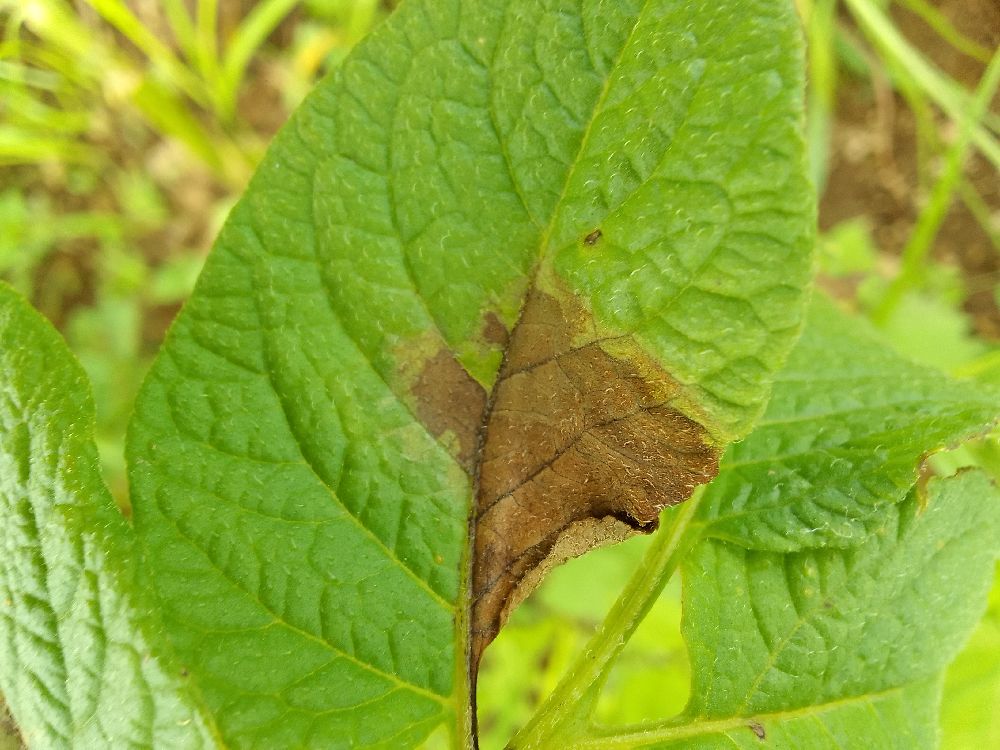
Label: Late blight